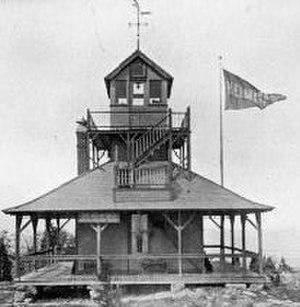
Peter’s Rock est une montagne située dans l'État du Connecticut et faisant partie de Metacomet Ridge, une longue arête rocheuse des Appalaches qui traverse le sud de la Nouvelle-Angleterre sur 160 kilomètres de long. Le sommet s'élève à 114 mètres d'altitude. Peter's Rock est une destination populaire pour la pratique de sports en plein air, réputée pour ses falaises, le panorama qu'elle offre, son microclimat ainsi que sa faune et sa flore variées.